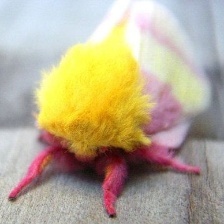
Species: ROSY MAPLE MOTH